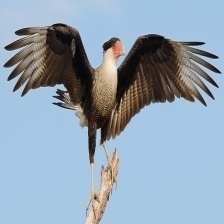
Species: CRESTED CARACARA
Scientific name: CARACARA CHERIWAY